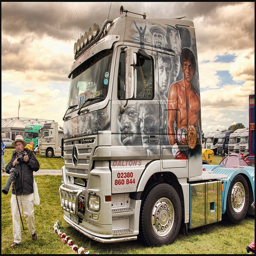
a semi with a man painted on the side of it.
An area where large trucks are parked and people with large cameras look like they are getting ready for filming.
A photographer walks next to a decorated truck cab.
A man with camera equipment walks past a decorated truck.
Intricately painted semi truck with a man standing next to it.